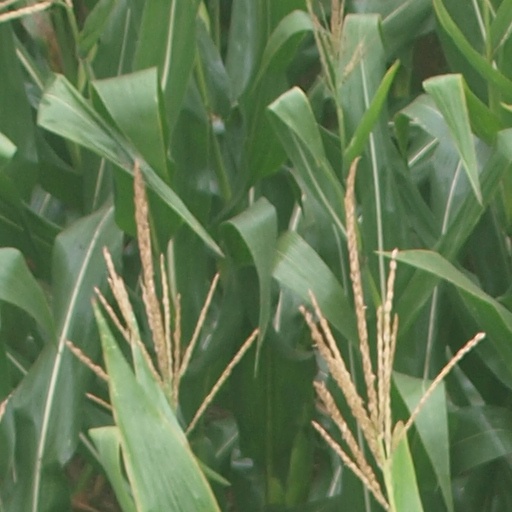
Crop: maize; corn